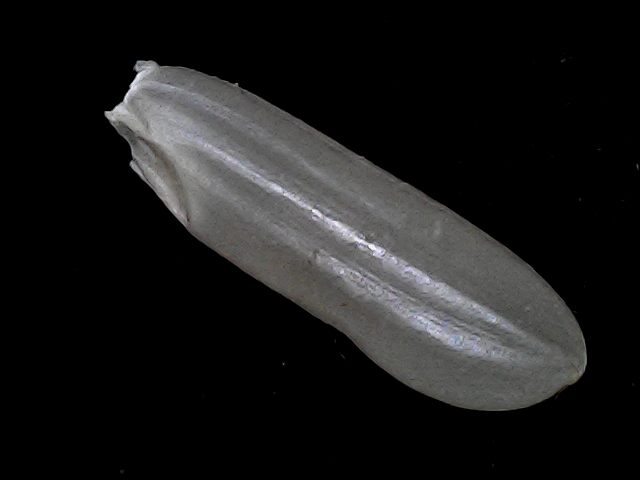
Rice variety: BRRI67